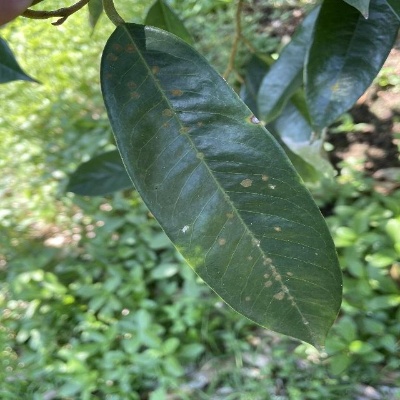
Label: Leaf_Algal